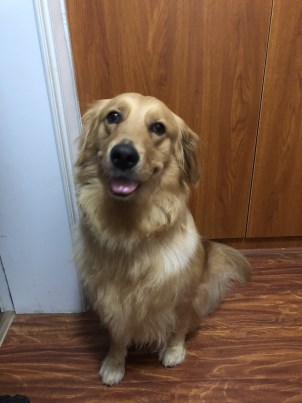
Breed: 5355-n000126-golden_retriever